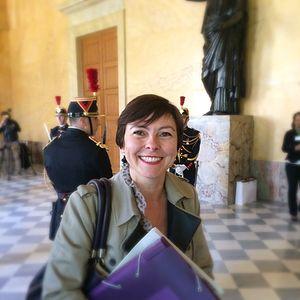
Carole Delga à l'AN.